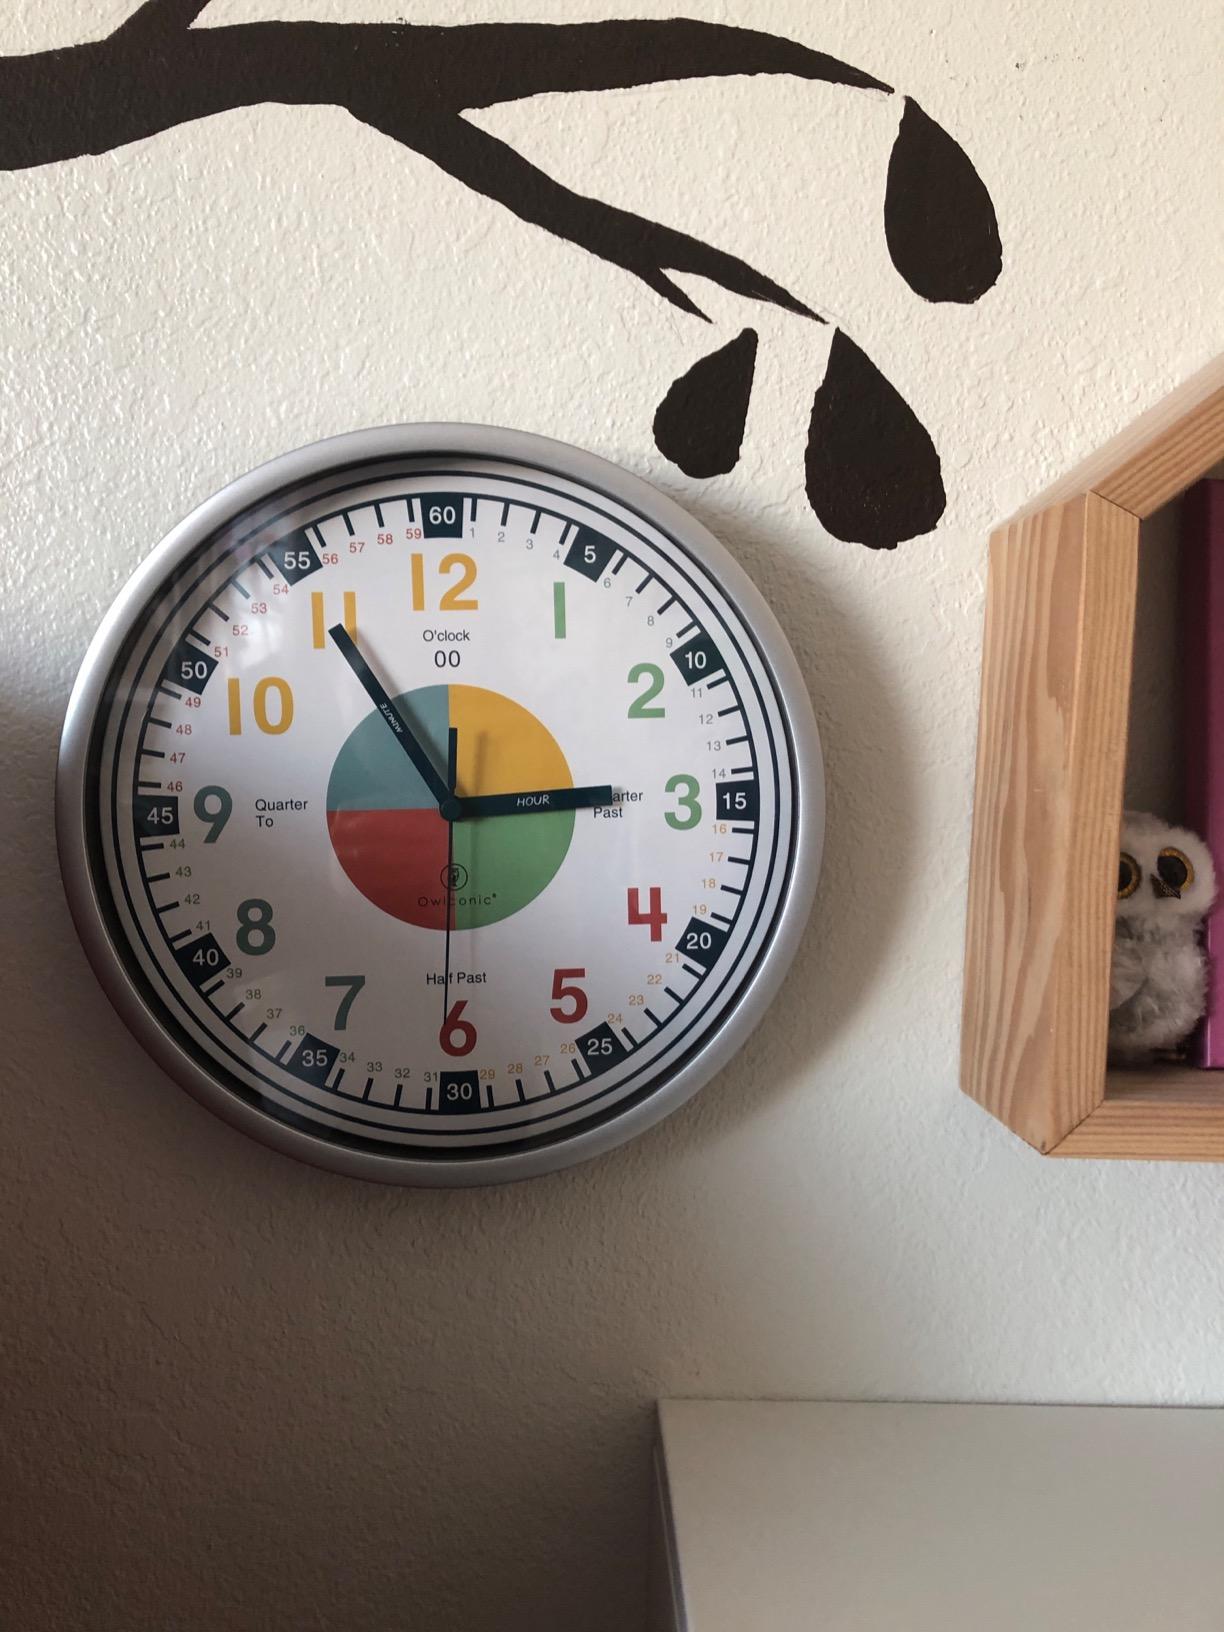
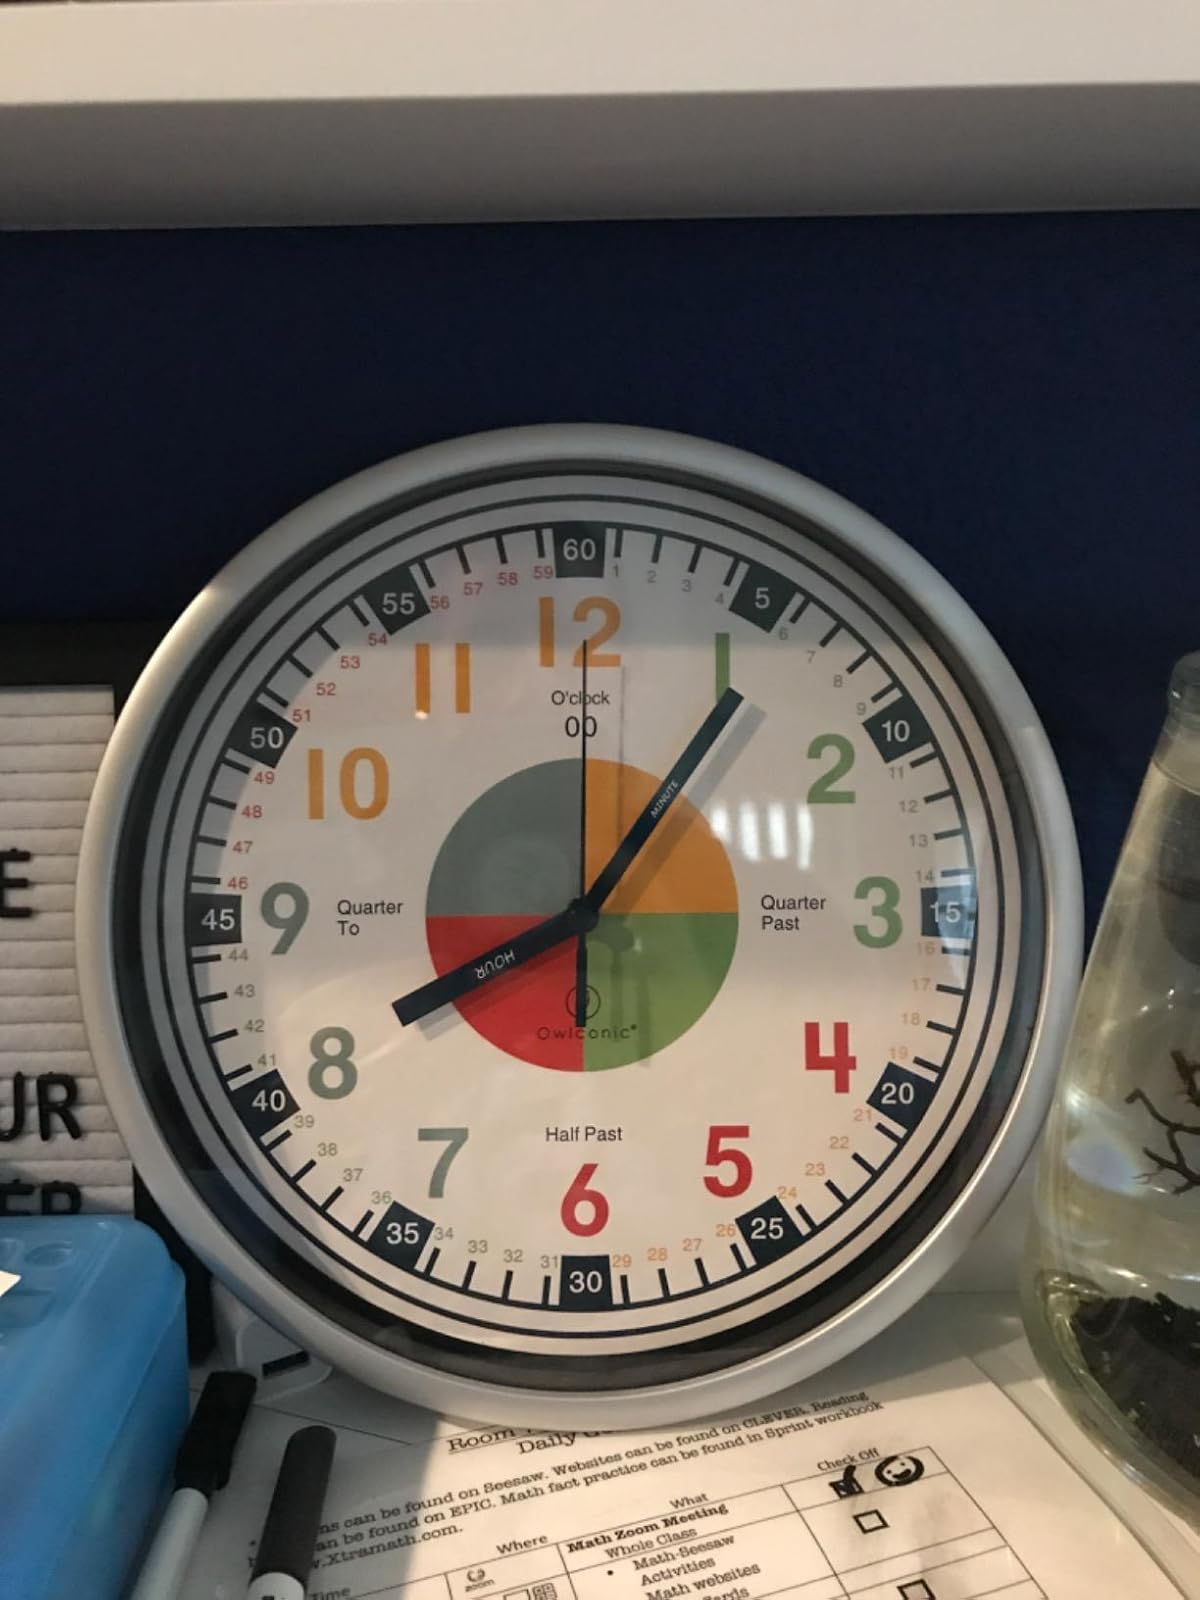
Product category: clock
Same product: yes